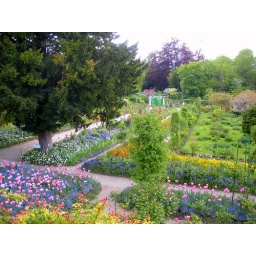
Monet's garden seen from a second storey window in his house